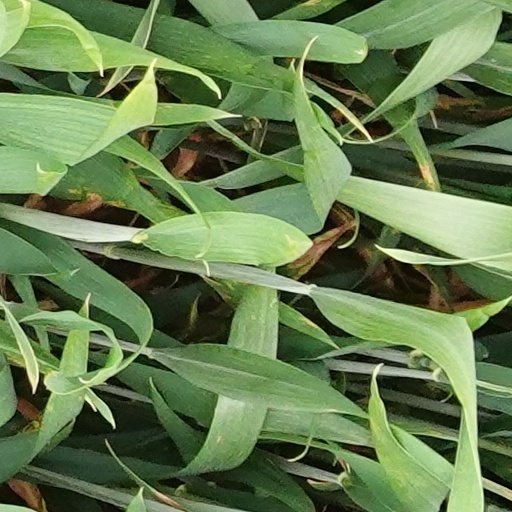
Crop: wheat